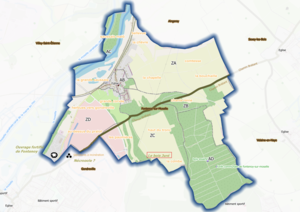
Fig1 - Fontenoy (ban communal)
Fontenoy-sur-Moselle est une commune française située dans le département de Meurthe-et-Moselle, en région Grand Est.